Magic Hour (2011 film)

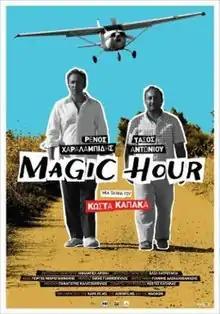
Film poster

Magic Hour is a 2011 Greek road movie written and directed by Costas Kapakas.